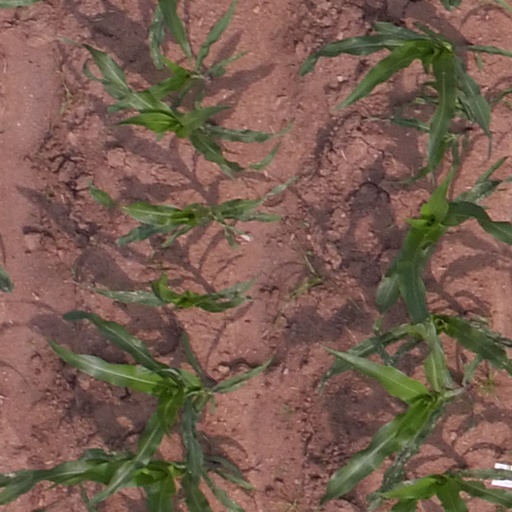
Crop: maize; corn